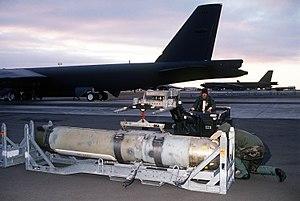
La Mark 60 CAPTOR pour « enCAPsulated TORpedo », soit « torpille encapsulée », est une mine marine de lutte anti-sous-marine mettant en œuvre la Torpille Mark 46 de conception américaine.